Kingosgade

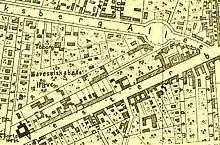
The site seen on a map detail from 1876

Gule Hest was in 1778 purchased by Peter Borre, renamed Haabet (The Hope) and used as a tobacco factory. Part of the area between the Vestre Landevej and Frederiksberg Allé was laid out as tobacco fields and a horse-driven mill was constructed for the processing of tobacco into snus. Other exotic produce cultivated on the estate included peaches, apricots, mulberries and grapes.